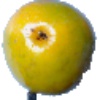
Label: maracuja